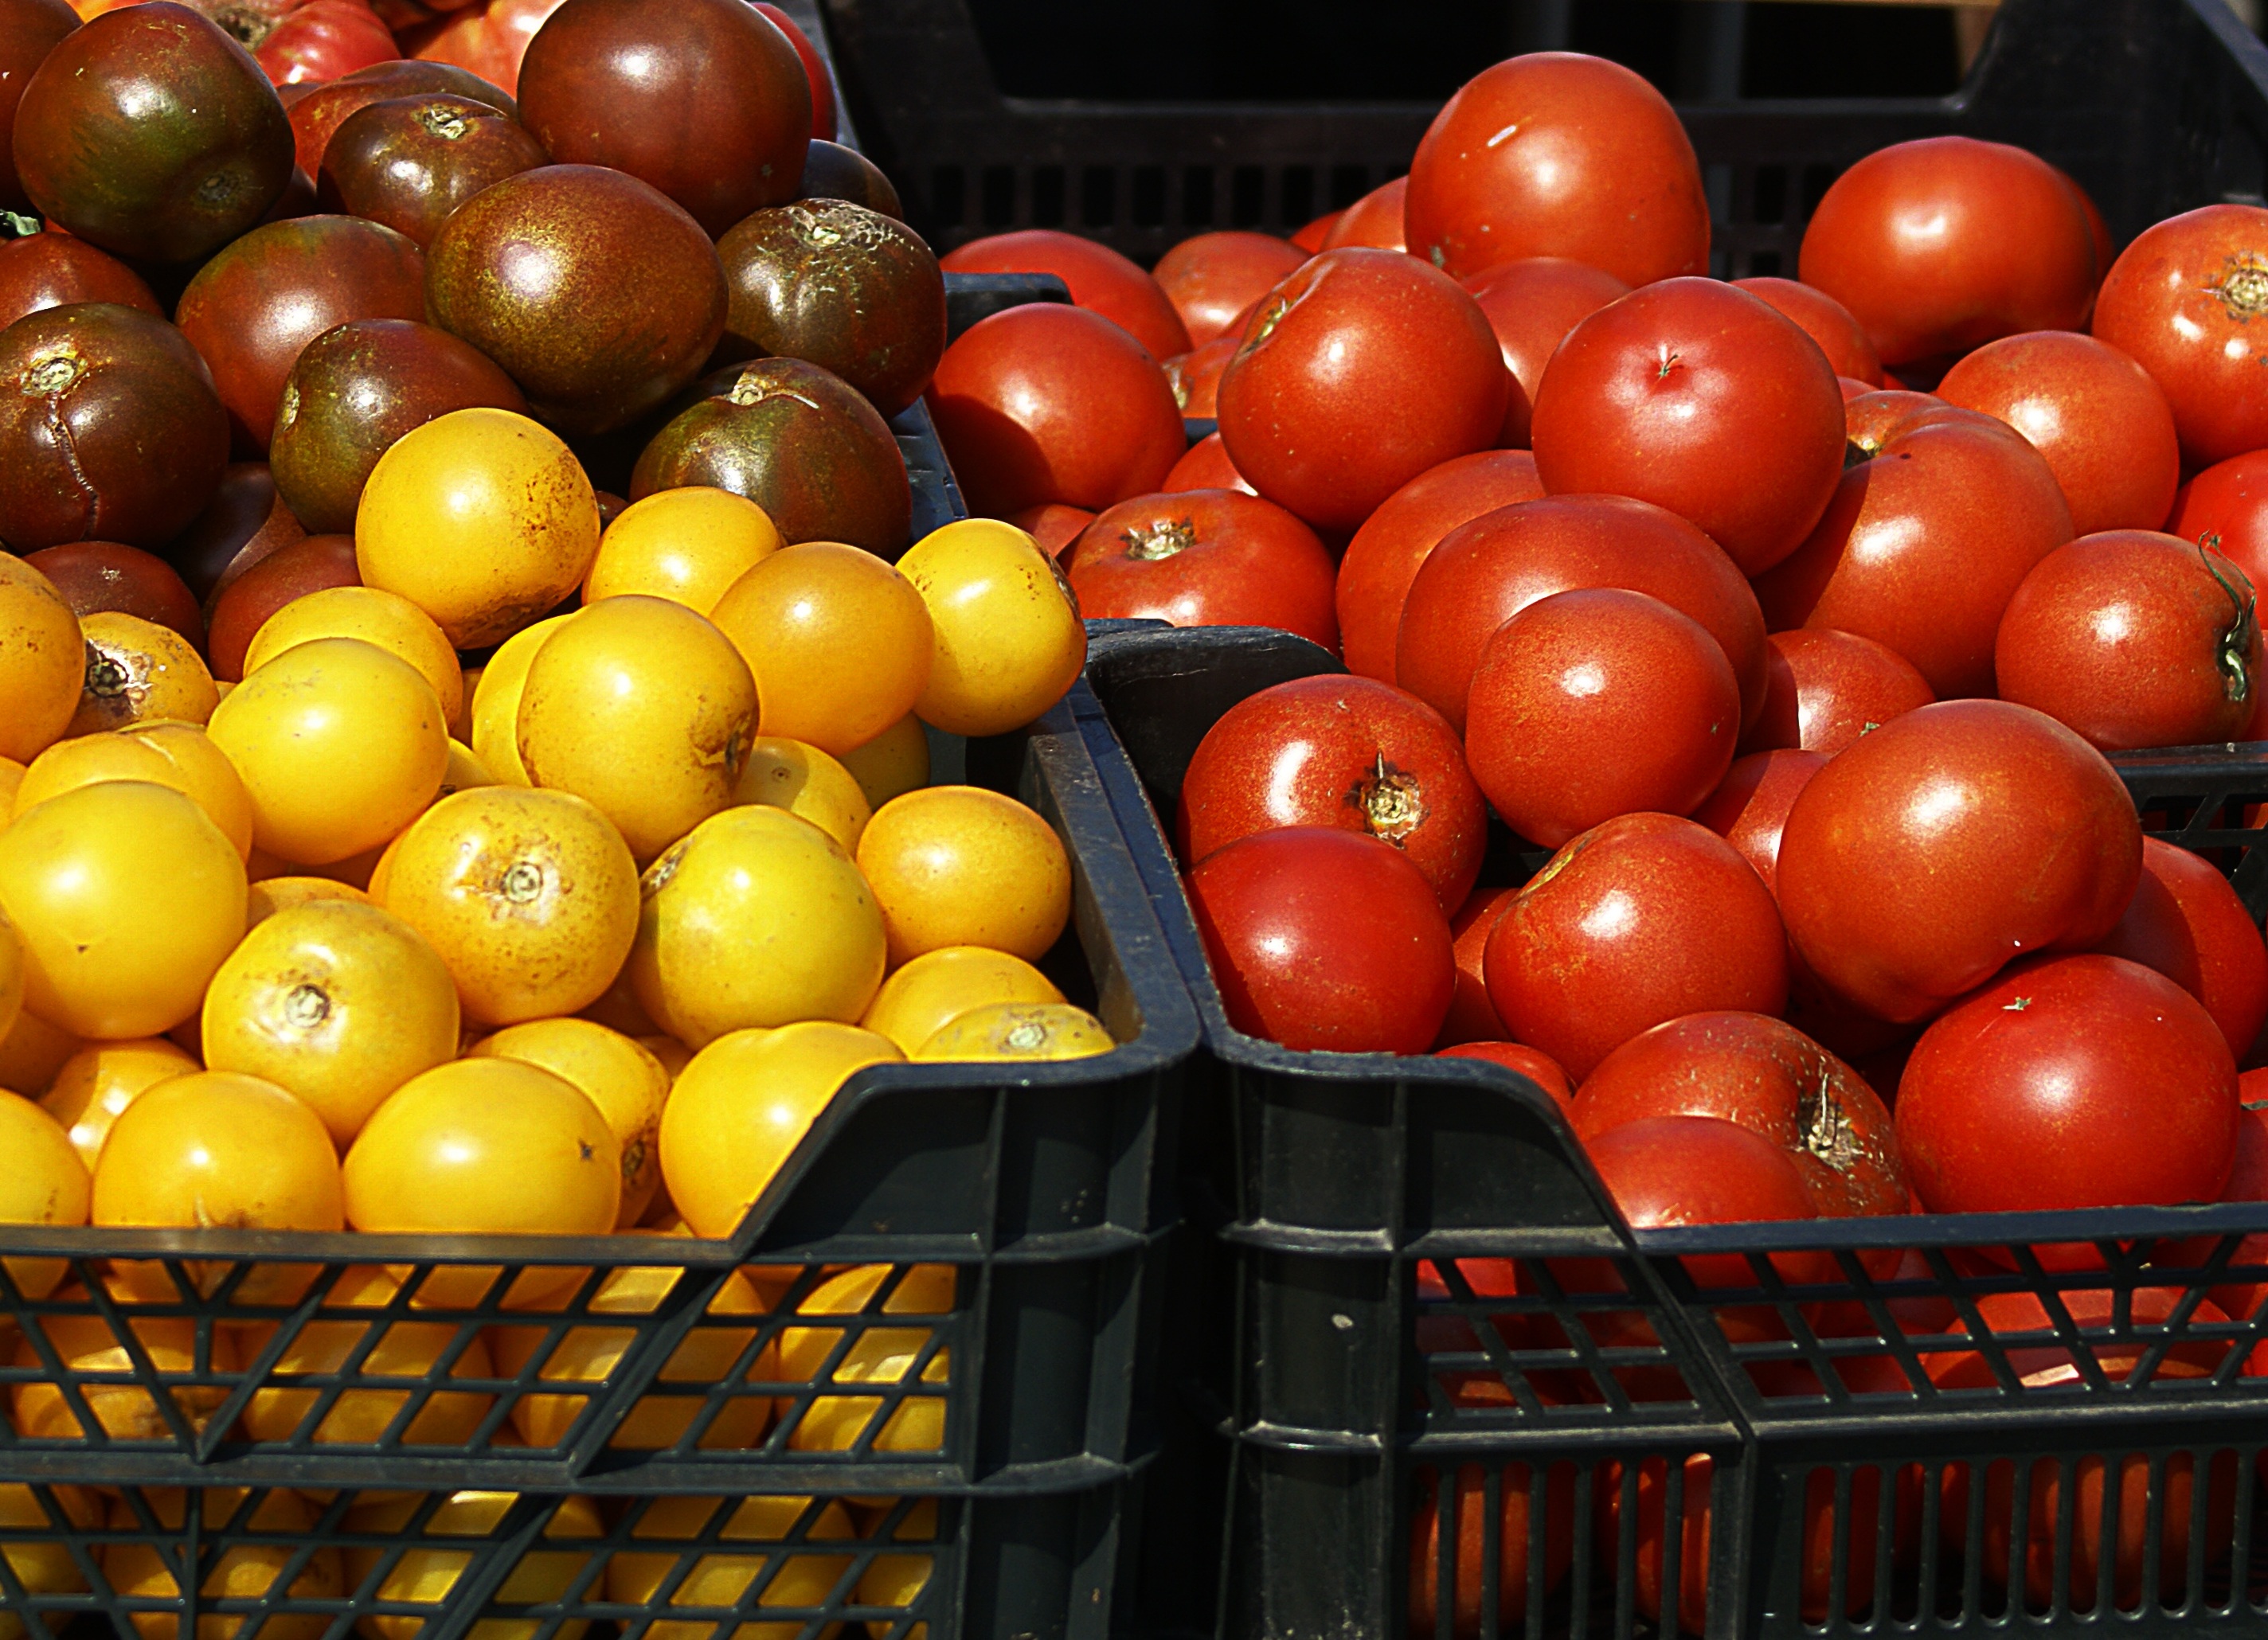
nature, plant, fruit, advertising, food, red, produce, vegetable, autumn, brown, colorful, yellow, winding, healthy, variety, plants, tomato, tomatoes, trade, lean, exhibition, shiny, fair, flowering plant, malopolska, a collection of, land plant, potato and tomato genus